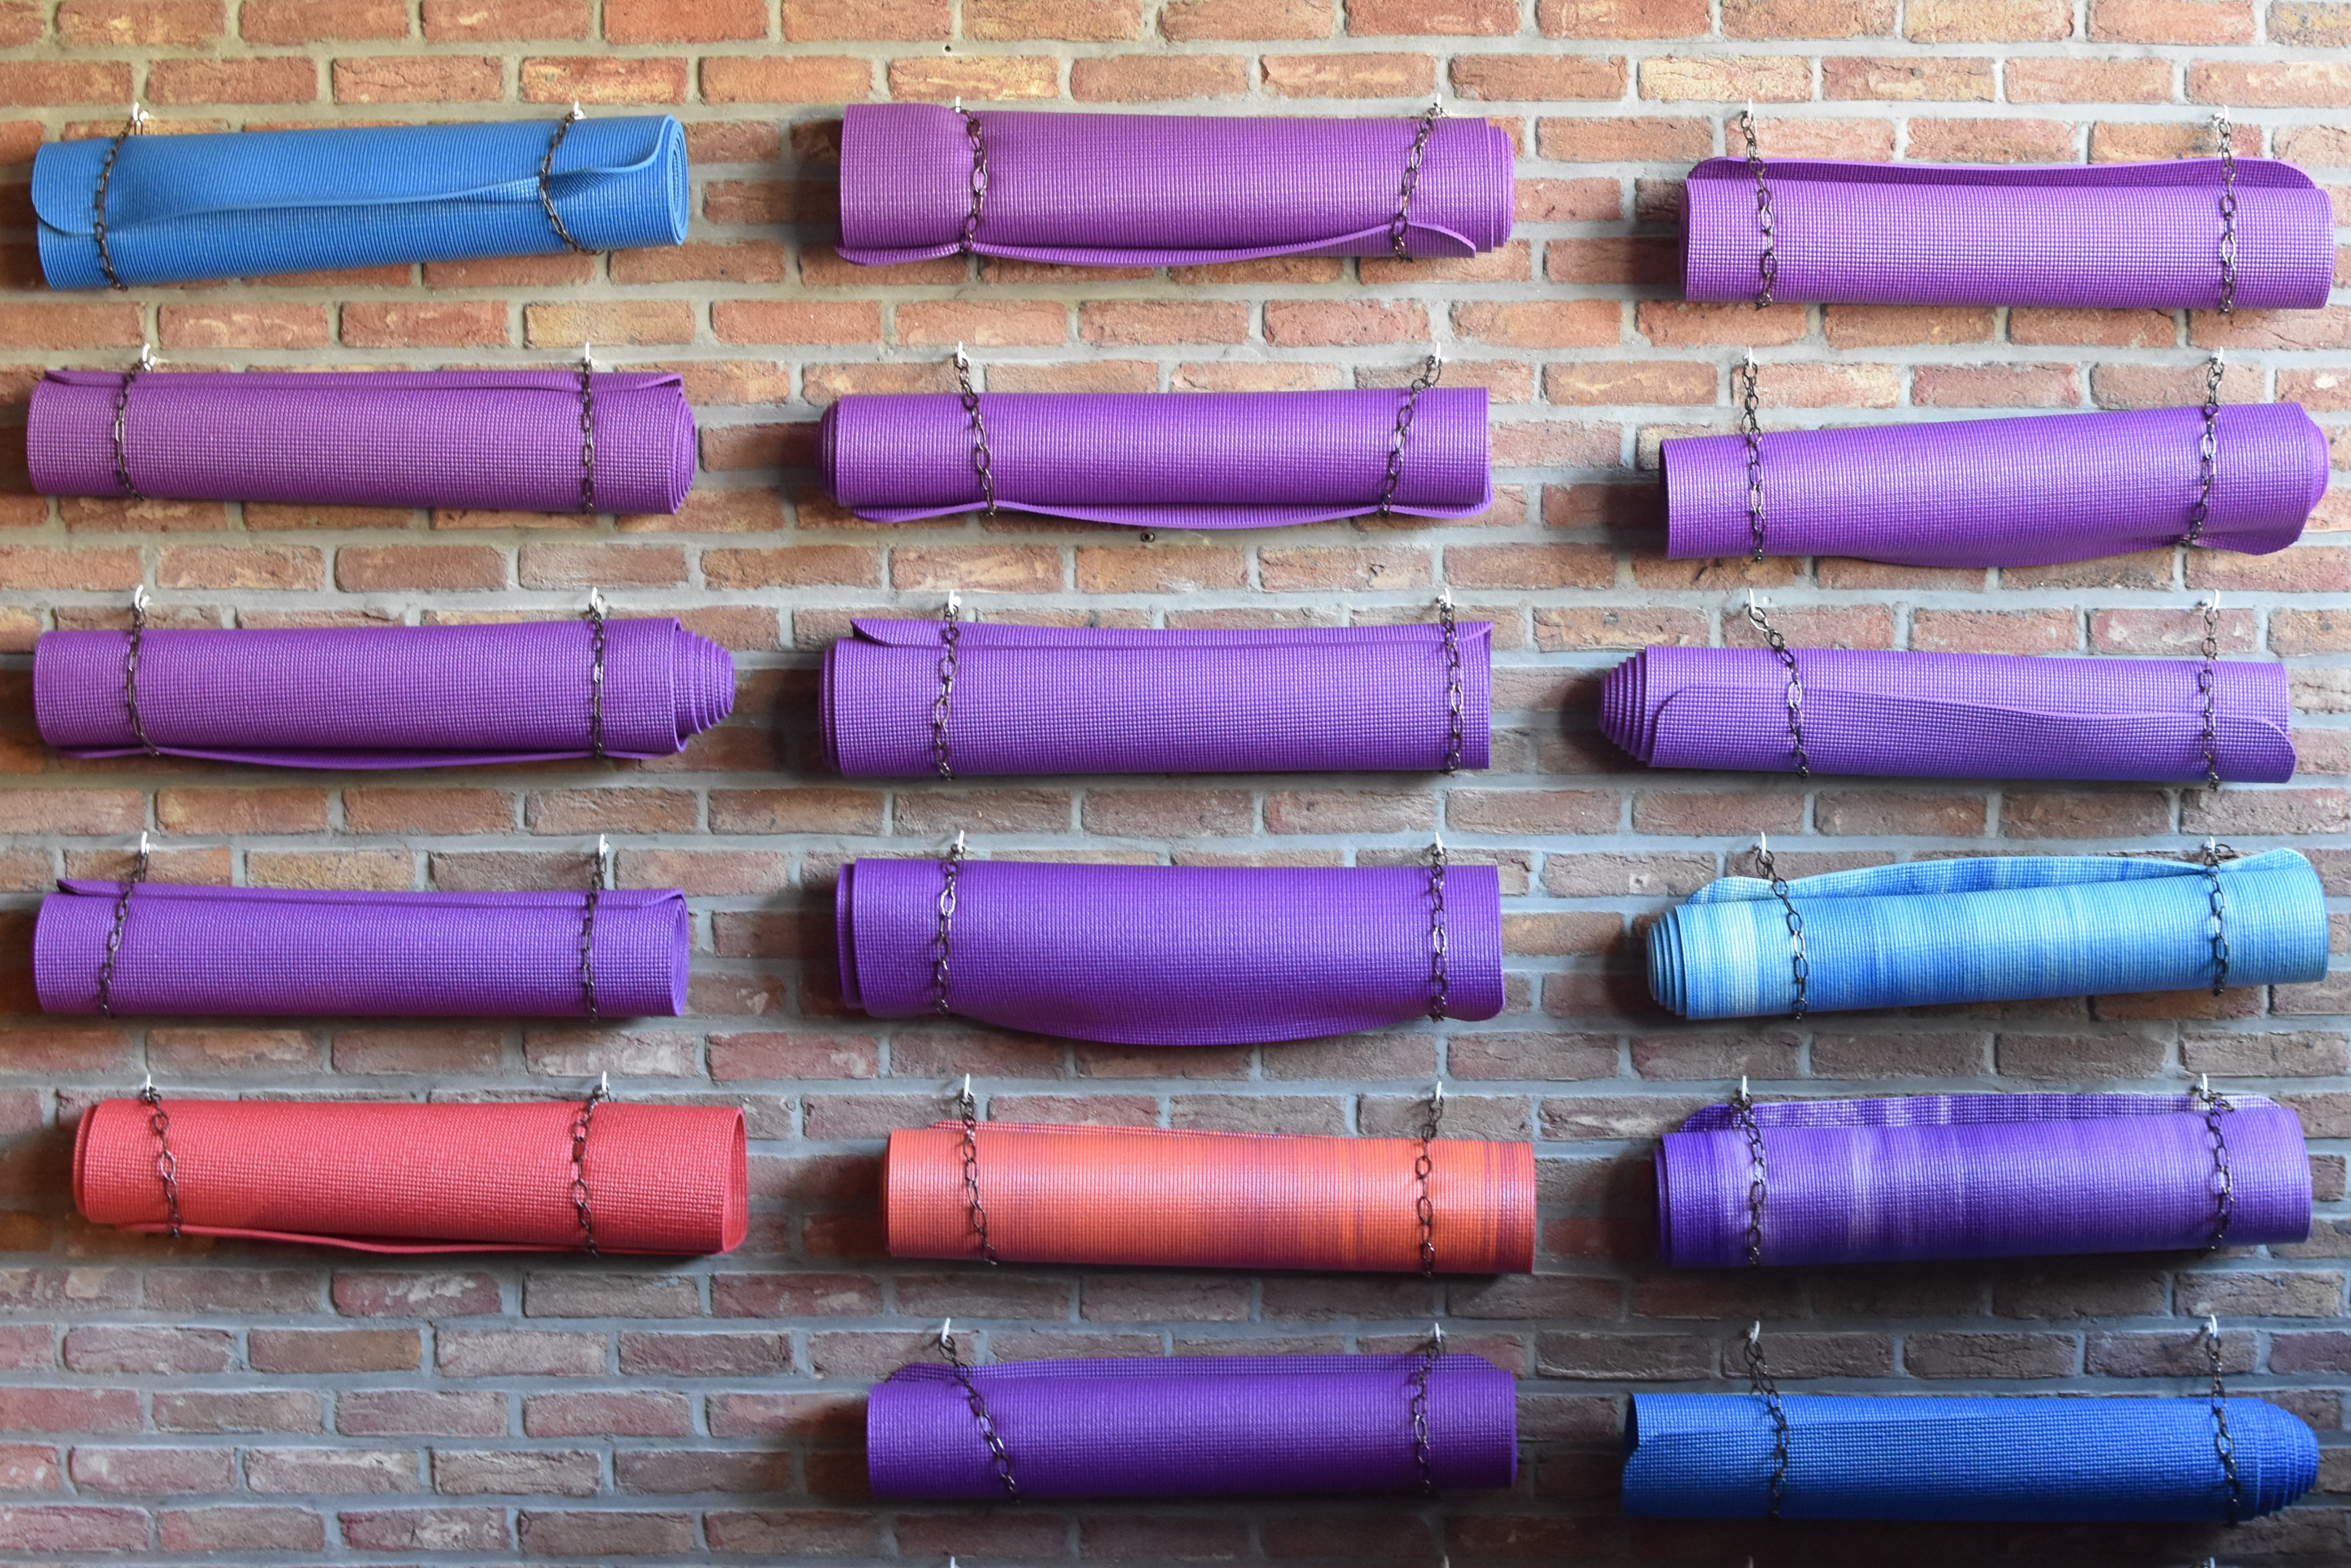
purple, wall, colors, mat, relaxation, yoga, mats, yoga mat, man made object, cue stick